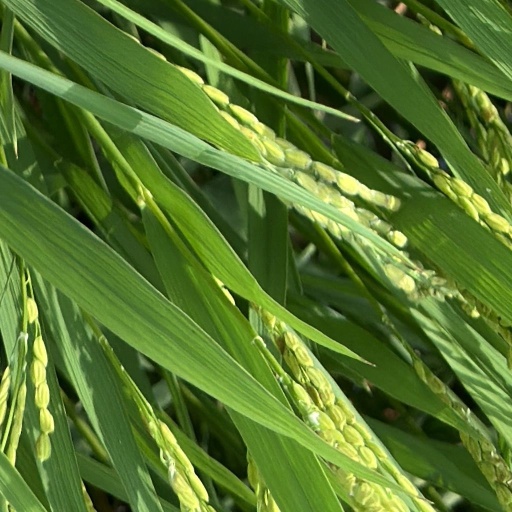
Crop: rice